Warsaw Uprising

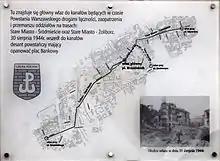
The city's sewer system was used to move resistance fighters between the Old Town, Śródmieście and Żoliborz districts.

That evening the resistance captured a major German arsenal, the main post office and power station and the Prudential building. However, Castle Square, the police district, and the airport remained in German hands. The first days were crucial in establishing the battlefield for the rest of the fight. The resistance fighters were most successful in the City Centre, Old Town and Wola districts. However, several major German strongholds remained, and in some areas of Wola the Poles sustained heavy losses that forced an early retreat. In other areas such as Mokotów, the attackers almost completely failed to secure any objectives and controlled only the residential areas. In Praga, on the east bank of the Vistula, the Poles were sent back into hiding by a high concentration of German forces. Most crucially, the fighters in different areas failed to link up with each other and with areas outside Warsaw, leaving each sector isolated from the others. After the first hours of fighting, many units adopted a more defensive strategy, while civilians began erecting barricades. Despite all the problems, by 4 August the majority of the city was in Polish hands, although some key strategic points remained untaken.